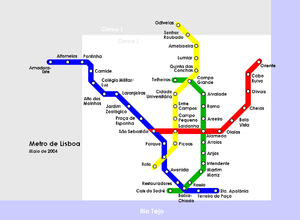
Le métro de Lisbonne est le principal réseau de transport en commun de la capitale du Portugal. Ouvert en 1959, il comporte 4 lignes, 56 stations et 46,5 km de voies. Le métro de Lisbonne se caractérise par la décoration soignée de ses stations les plus récentes. Il a transporté 140 millions de passagers en 2014.